Postage stamps and postal history of Russia

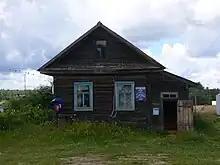
A post office in Svapushche, Tver Oblast

The early 2010s saw a rise in complaints. The number of parcels from foreign online retailers had been rising steadily for several years and was certain to rise further. According to the Russian Post's own estimates, orders from Internet shops are delivered to Russia mostly in ordinary or registered parcels; in 2009 there were 2.3 million, in 2012 the amount soared to 17 million. On March 6, 2012, five trucks from Germany were in a queue to be unloaded at Vnukovo. At the International Post Office there had piled up 12,300 parcels, 5,300 EMS packages, and 36,000 minor incoming parcels. And two thousand parcels were waiting for customs clearance at Sheremetyevo International Airport.